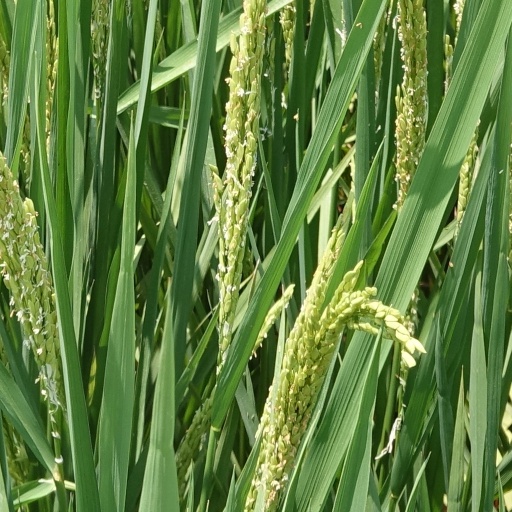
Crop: rice